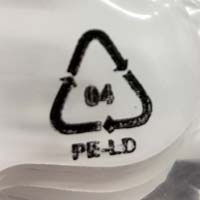
Plastic recycling code class: 4_low_density_polyethylene_PE-LD